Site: brandenburg
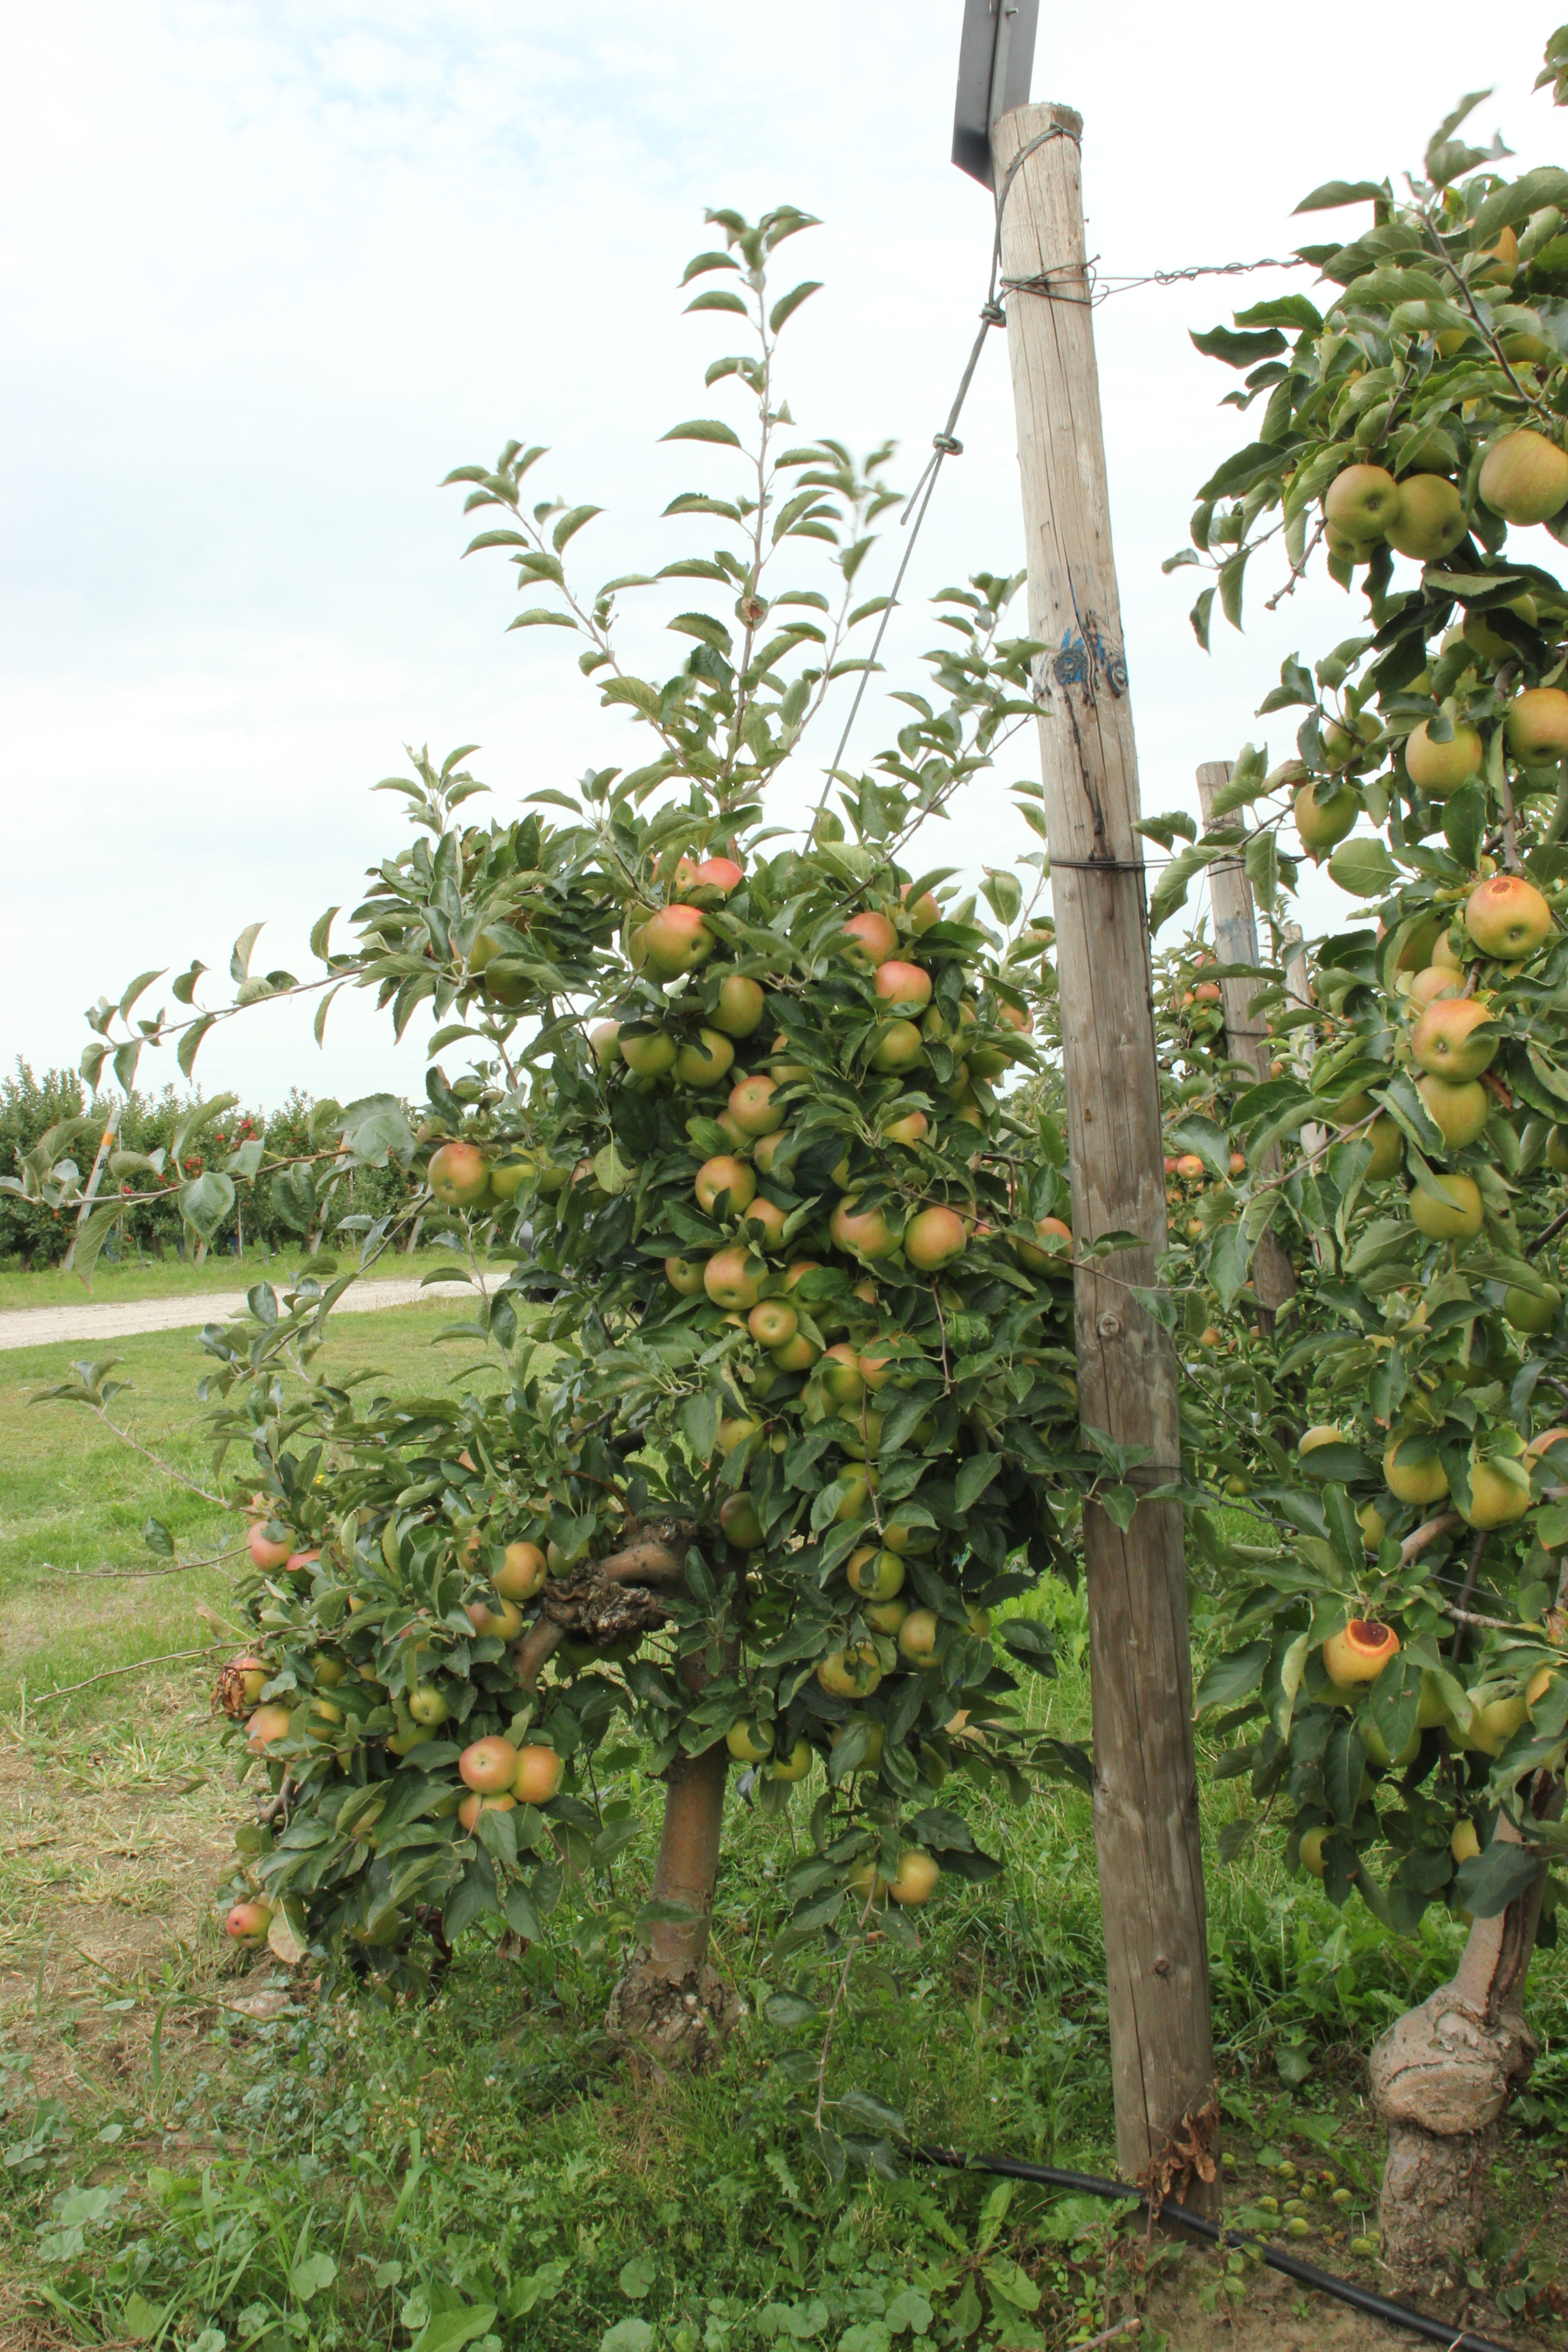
Growth stage (BBCH 87): Maturity of fruit and seed